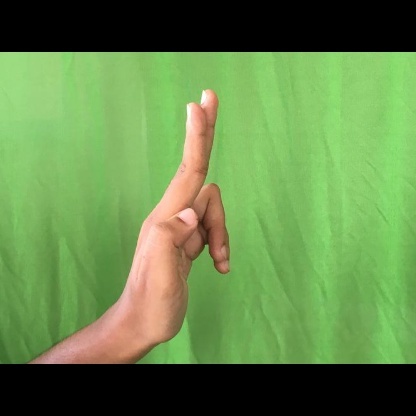
Mudra: Ardhapathaka